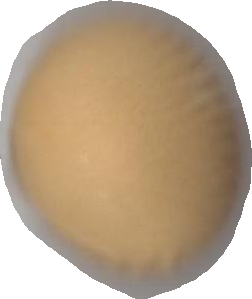
Variety: Dega